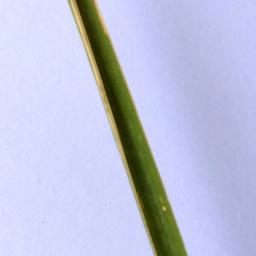
Label: Rice___Leaf_Blast